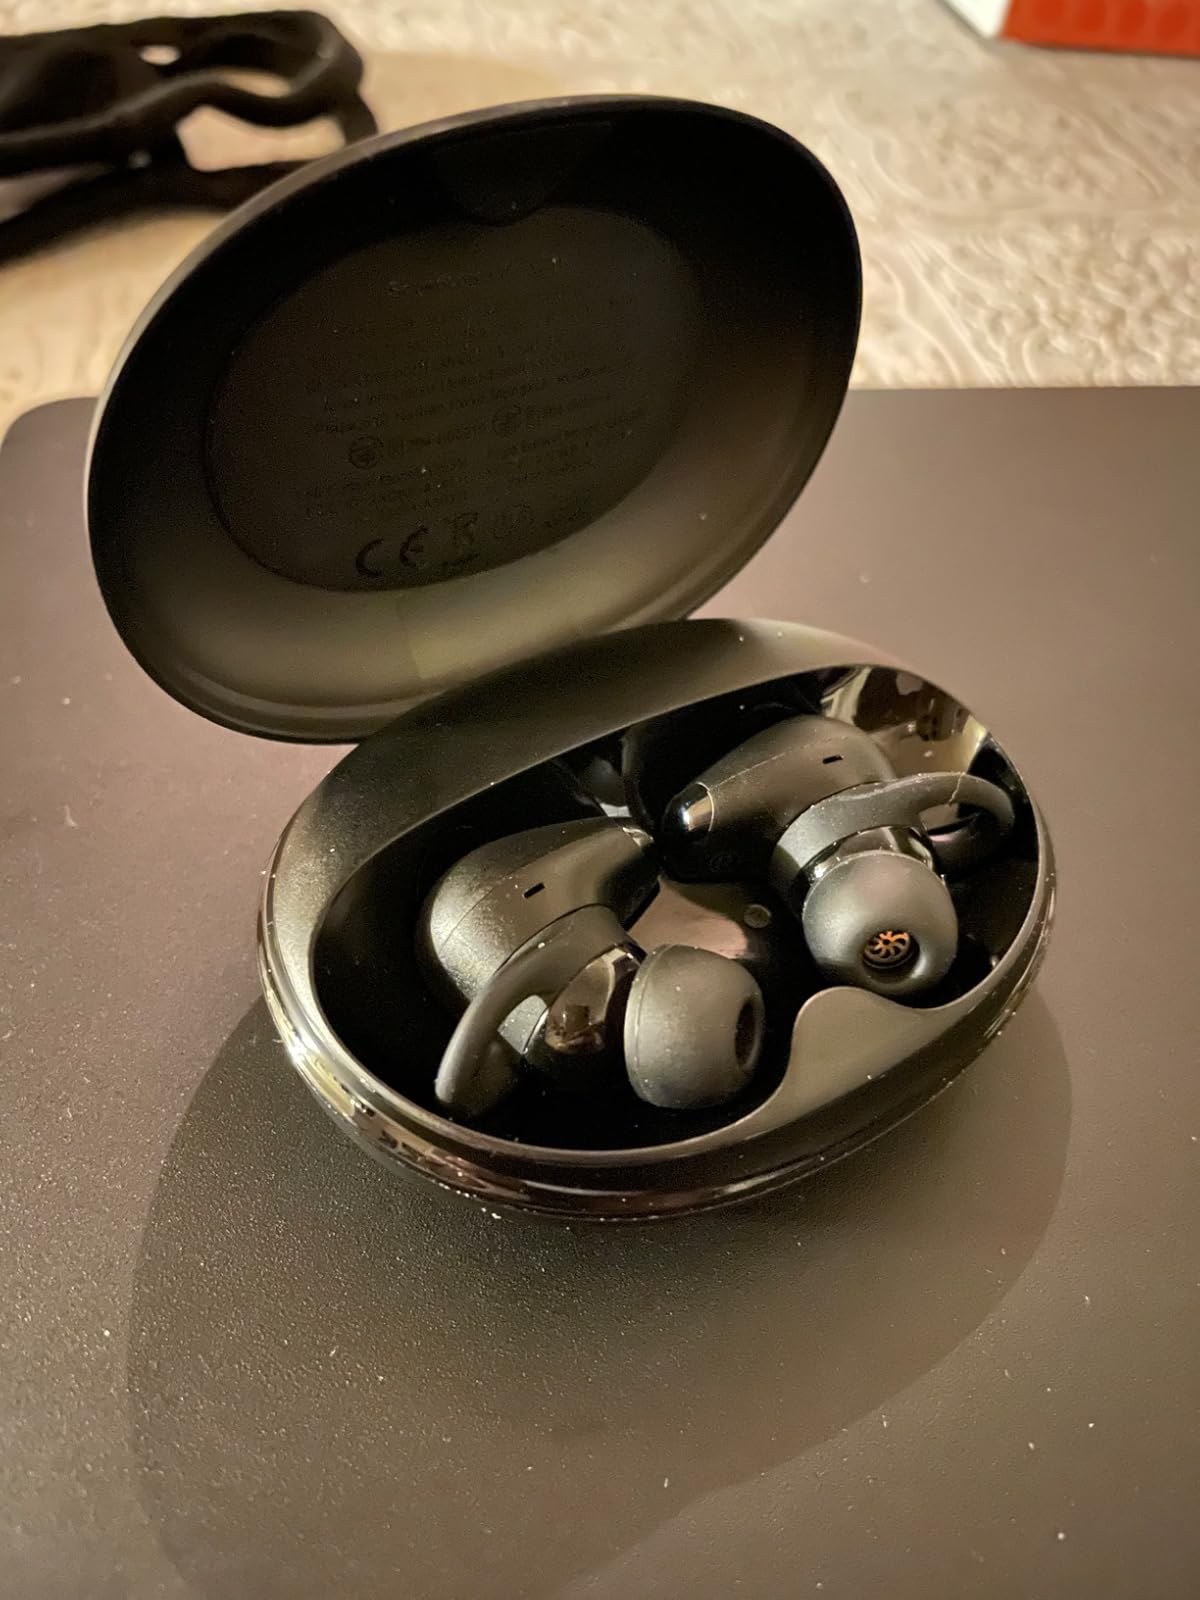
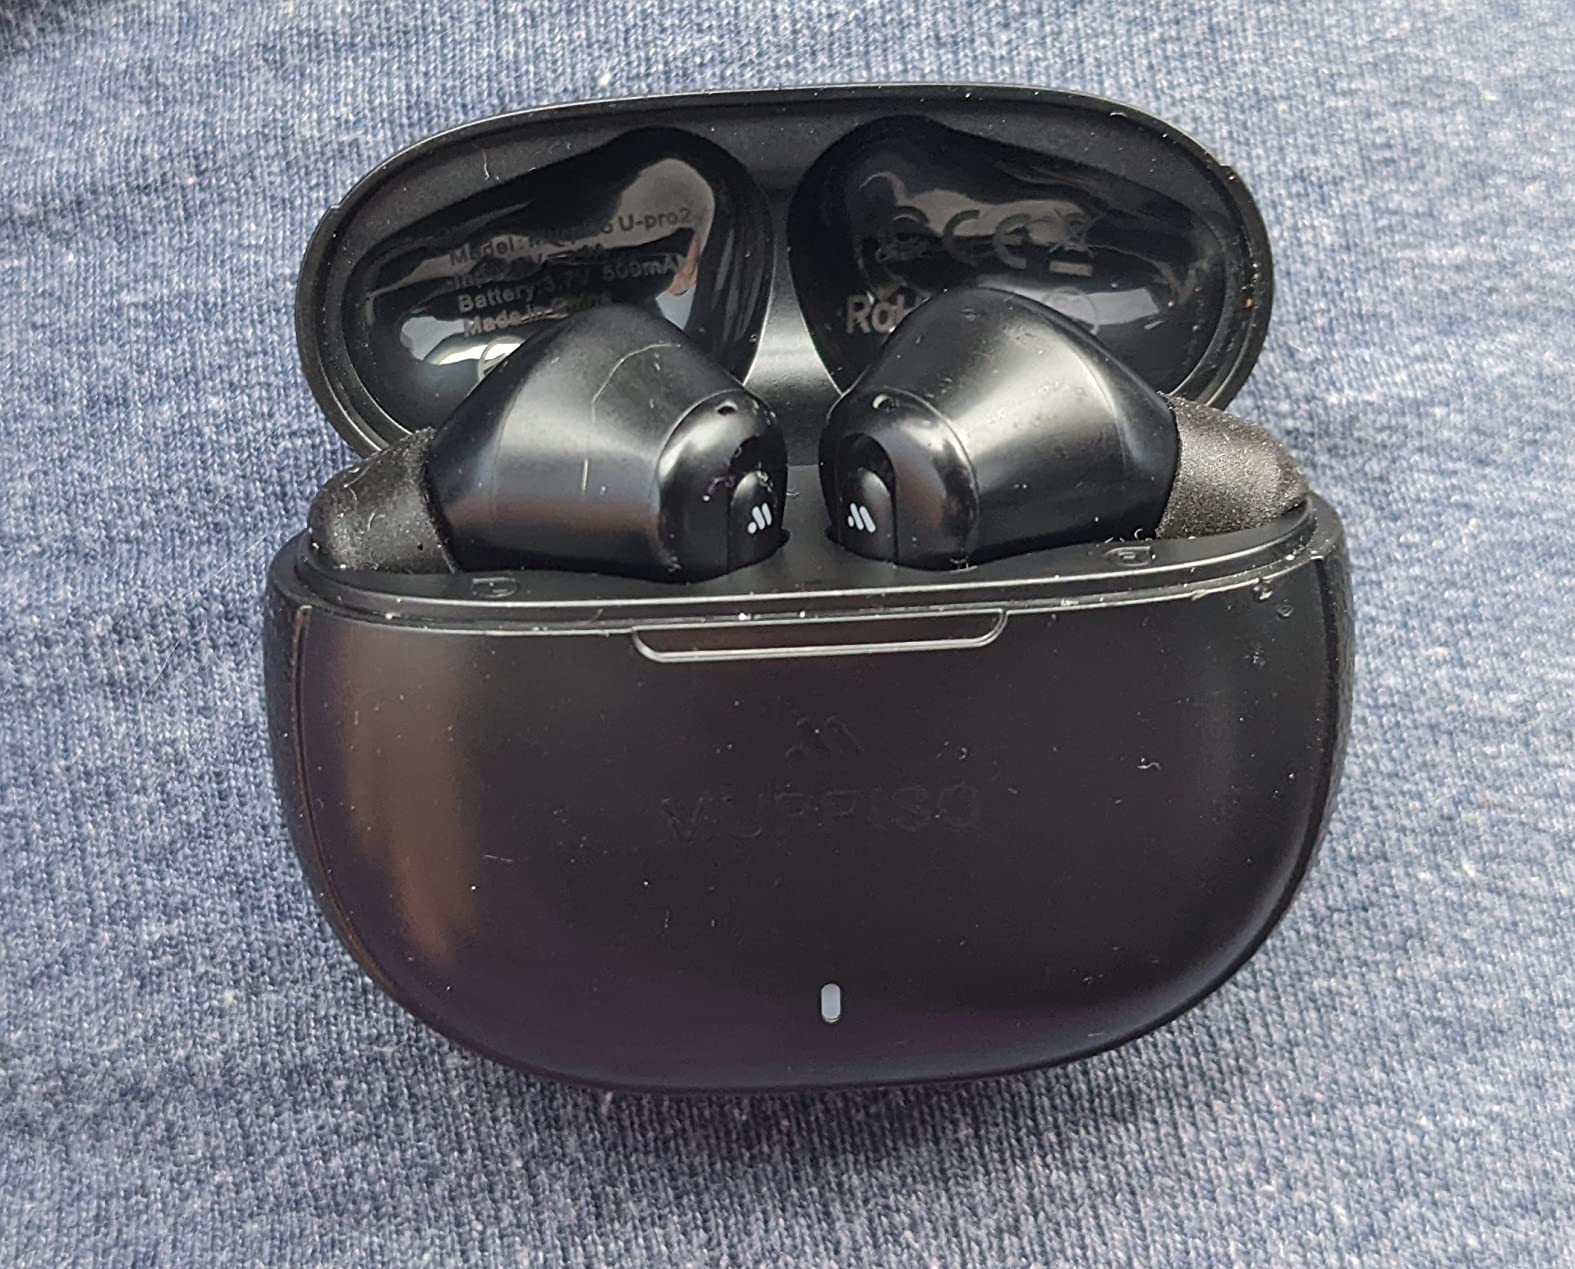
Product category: earbuds
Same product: no